St Mary's Church, Ashwell, Hertfordshire

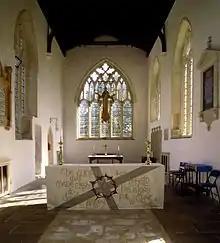
The chancel

The Church of St Mary the Virgin in Ashwell, in the English county of Hertfordshire, is the Anglican parish church for the village. It comes under the Diocese of St Albans and is one of the largest village churches in the county. The Church is part of a wider benefice, together with St Nicholas', Hinxworth and St Vincent's, Newnham, and the Rector of all three parishes is Reverend Christine Campbell, who was licensed to the parishes in September 2021. As a village church in the heart of the community, St Mary’s exists "to welcome everyone and share the love and life of Christ with all, through our worship, teaching and life together, now and into the future".